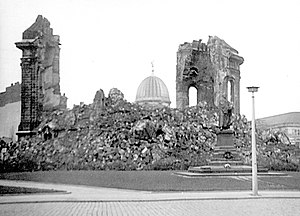
Originaltro rekonstruktion / Galleri
Originaltro rekonstruktion betegner den arkitektoniske praksis efter et kortere eller længere åremål at bygge så nøjagtige kopier som muligt af bygninger, der er fuldstændigt eller næsten fuldstændigt ødelagt gennem krig, naturkatastrofer, sammenstyrtninger eller – eventuelt politisk motiverede – nedrivninger. Originaltro rekonstruktion har været udbredt i mange europæiske lande siden begyndelsen af 1900-tallet og foretages sædvanligvis, hvis den pågældende bygning har været central og identitetsskabende for stedet. Fremgangsmåden kræver et stort kendskab til den ødelagte bygning.